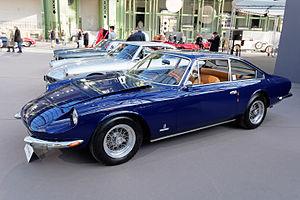
Aldo Brovarone est un des importants designer automobile italien, de la société de design Pininfarina, entre 1954 et 1988.